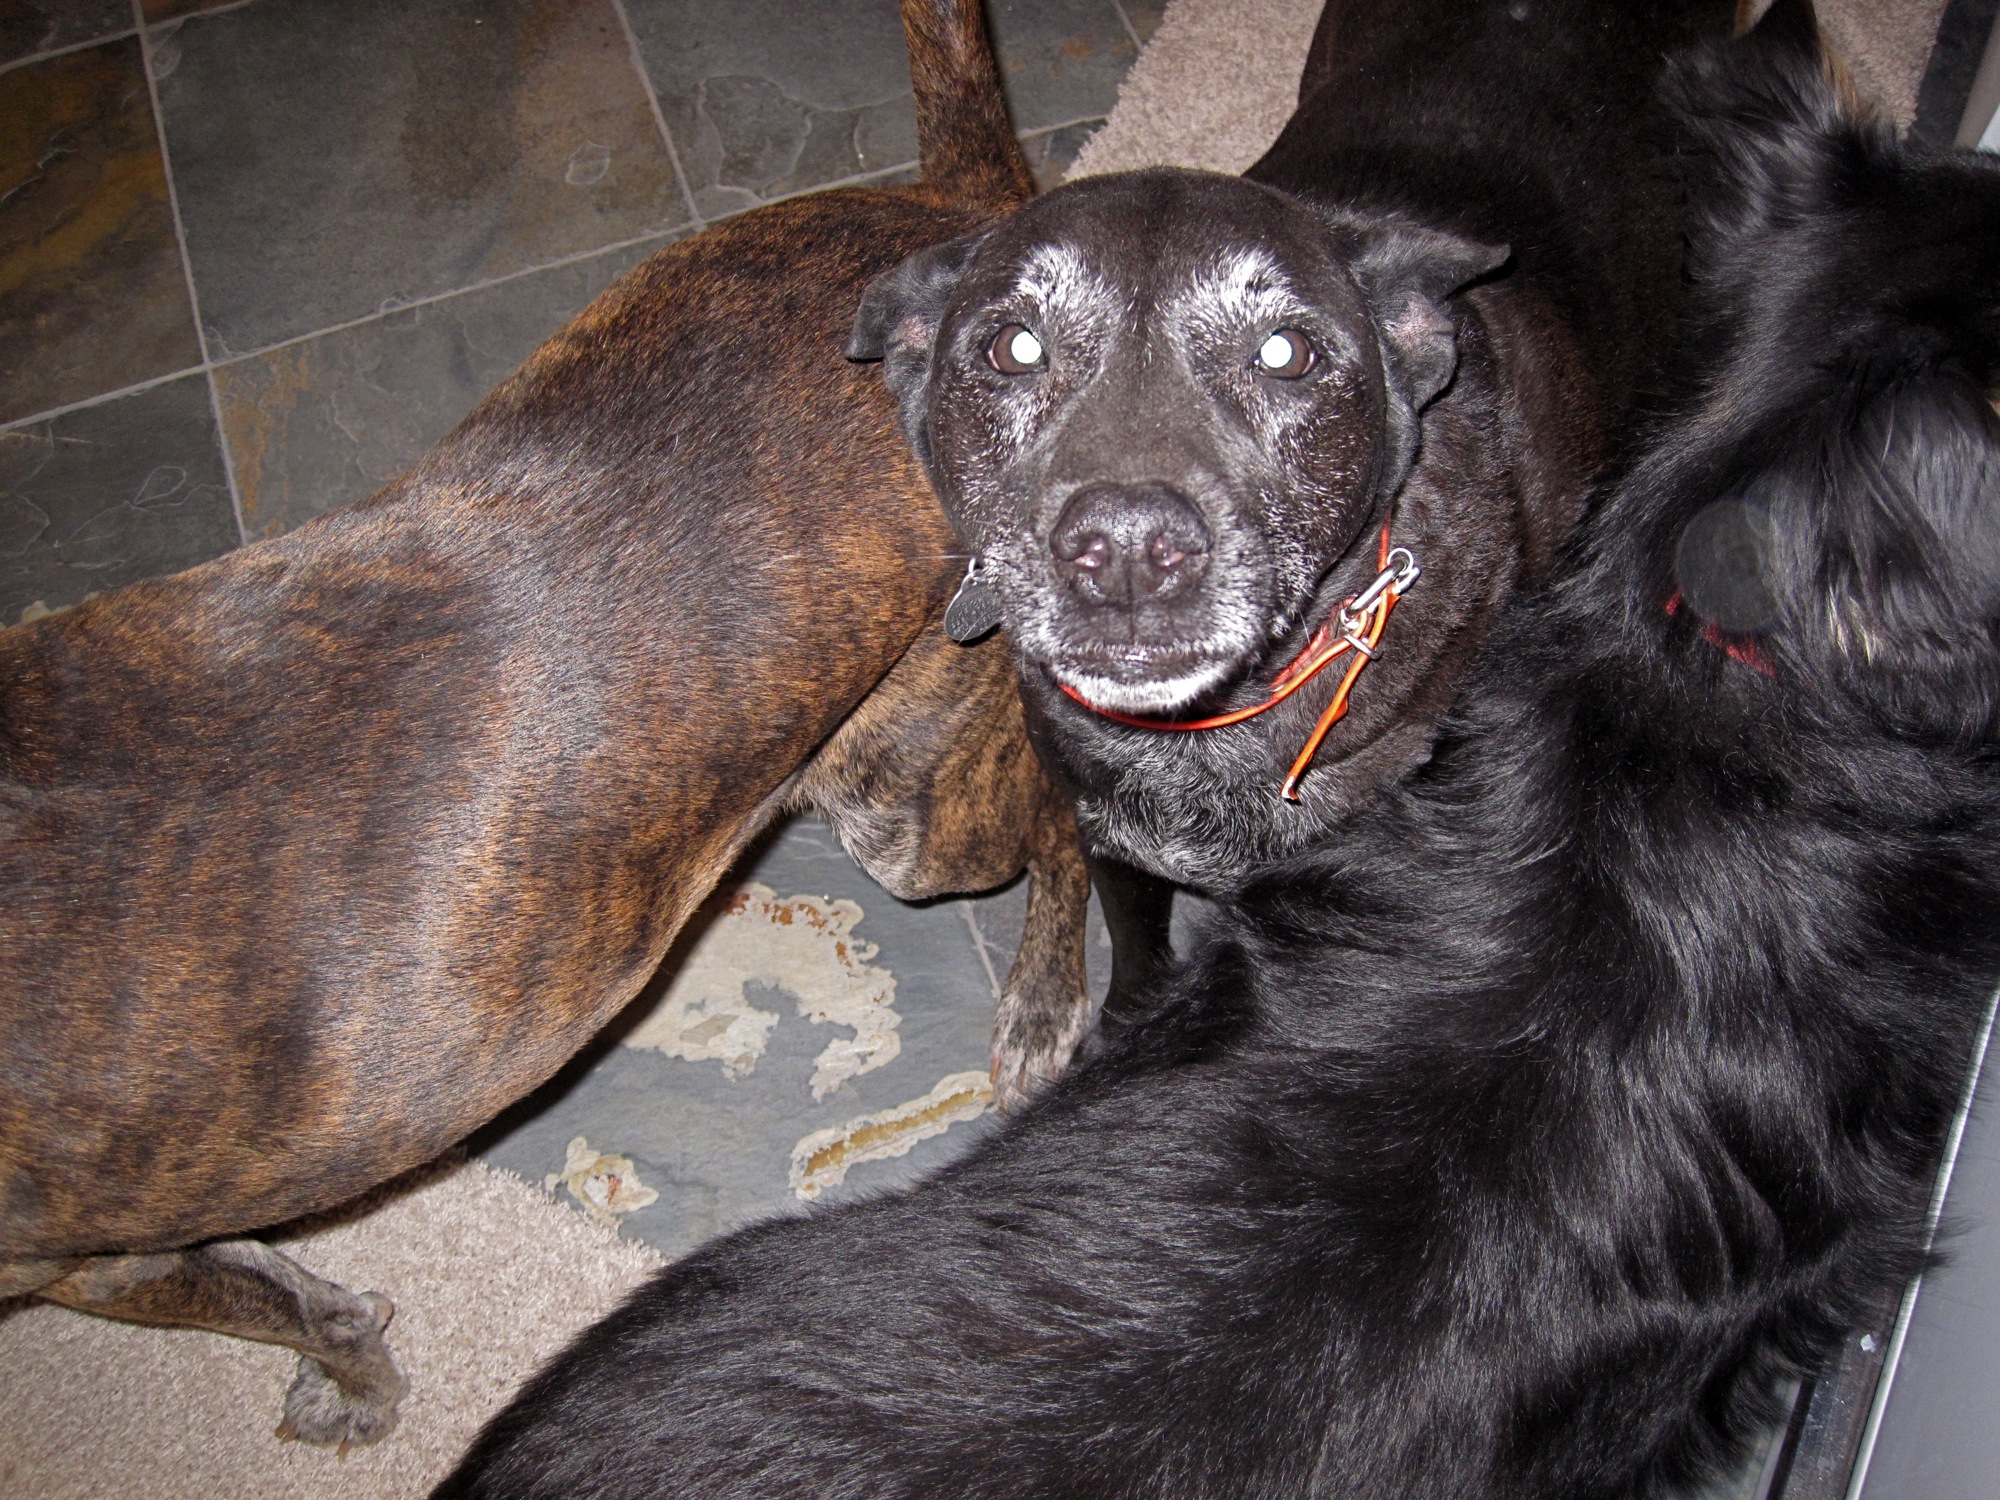
dog, mammal, black, hound, vertebrate, patterdale terrier, street dog, dog like mammal, animal sports